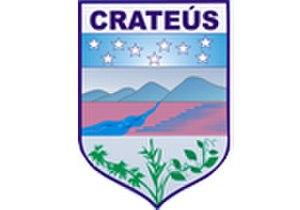
Crateús est une ville brésilienne de l'État du Ceará. Sa population était estimée à 73 578 habitants en 2014. La municipalité s'étend sur 2 985 km².